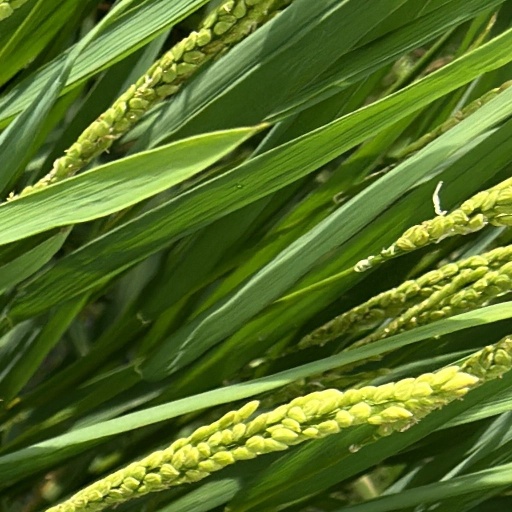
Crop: rice